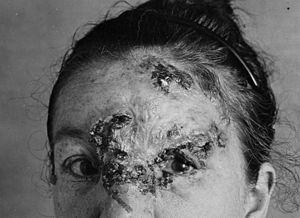
Manifestation sur la face du stade tertiaire de la syphillis. Collection de photos médicales du Dr. John A. Fordyce léguée au archives historiques américaines
La syphilis est une infection sexuellement transmissible contagieuse, due à la bactérie tréponème pâle. Elle se manifeste par un chancre initial et par des atteintes viscérales et nerveuses tardives, certaines manifestations survenant plusieurs années après la contamination. L'évolution de la maladie se fait donc en stades successifs, classiquement trois, aujourd'hui différenciée entre stade précoce et tardif.